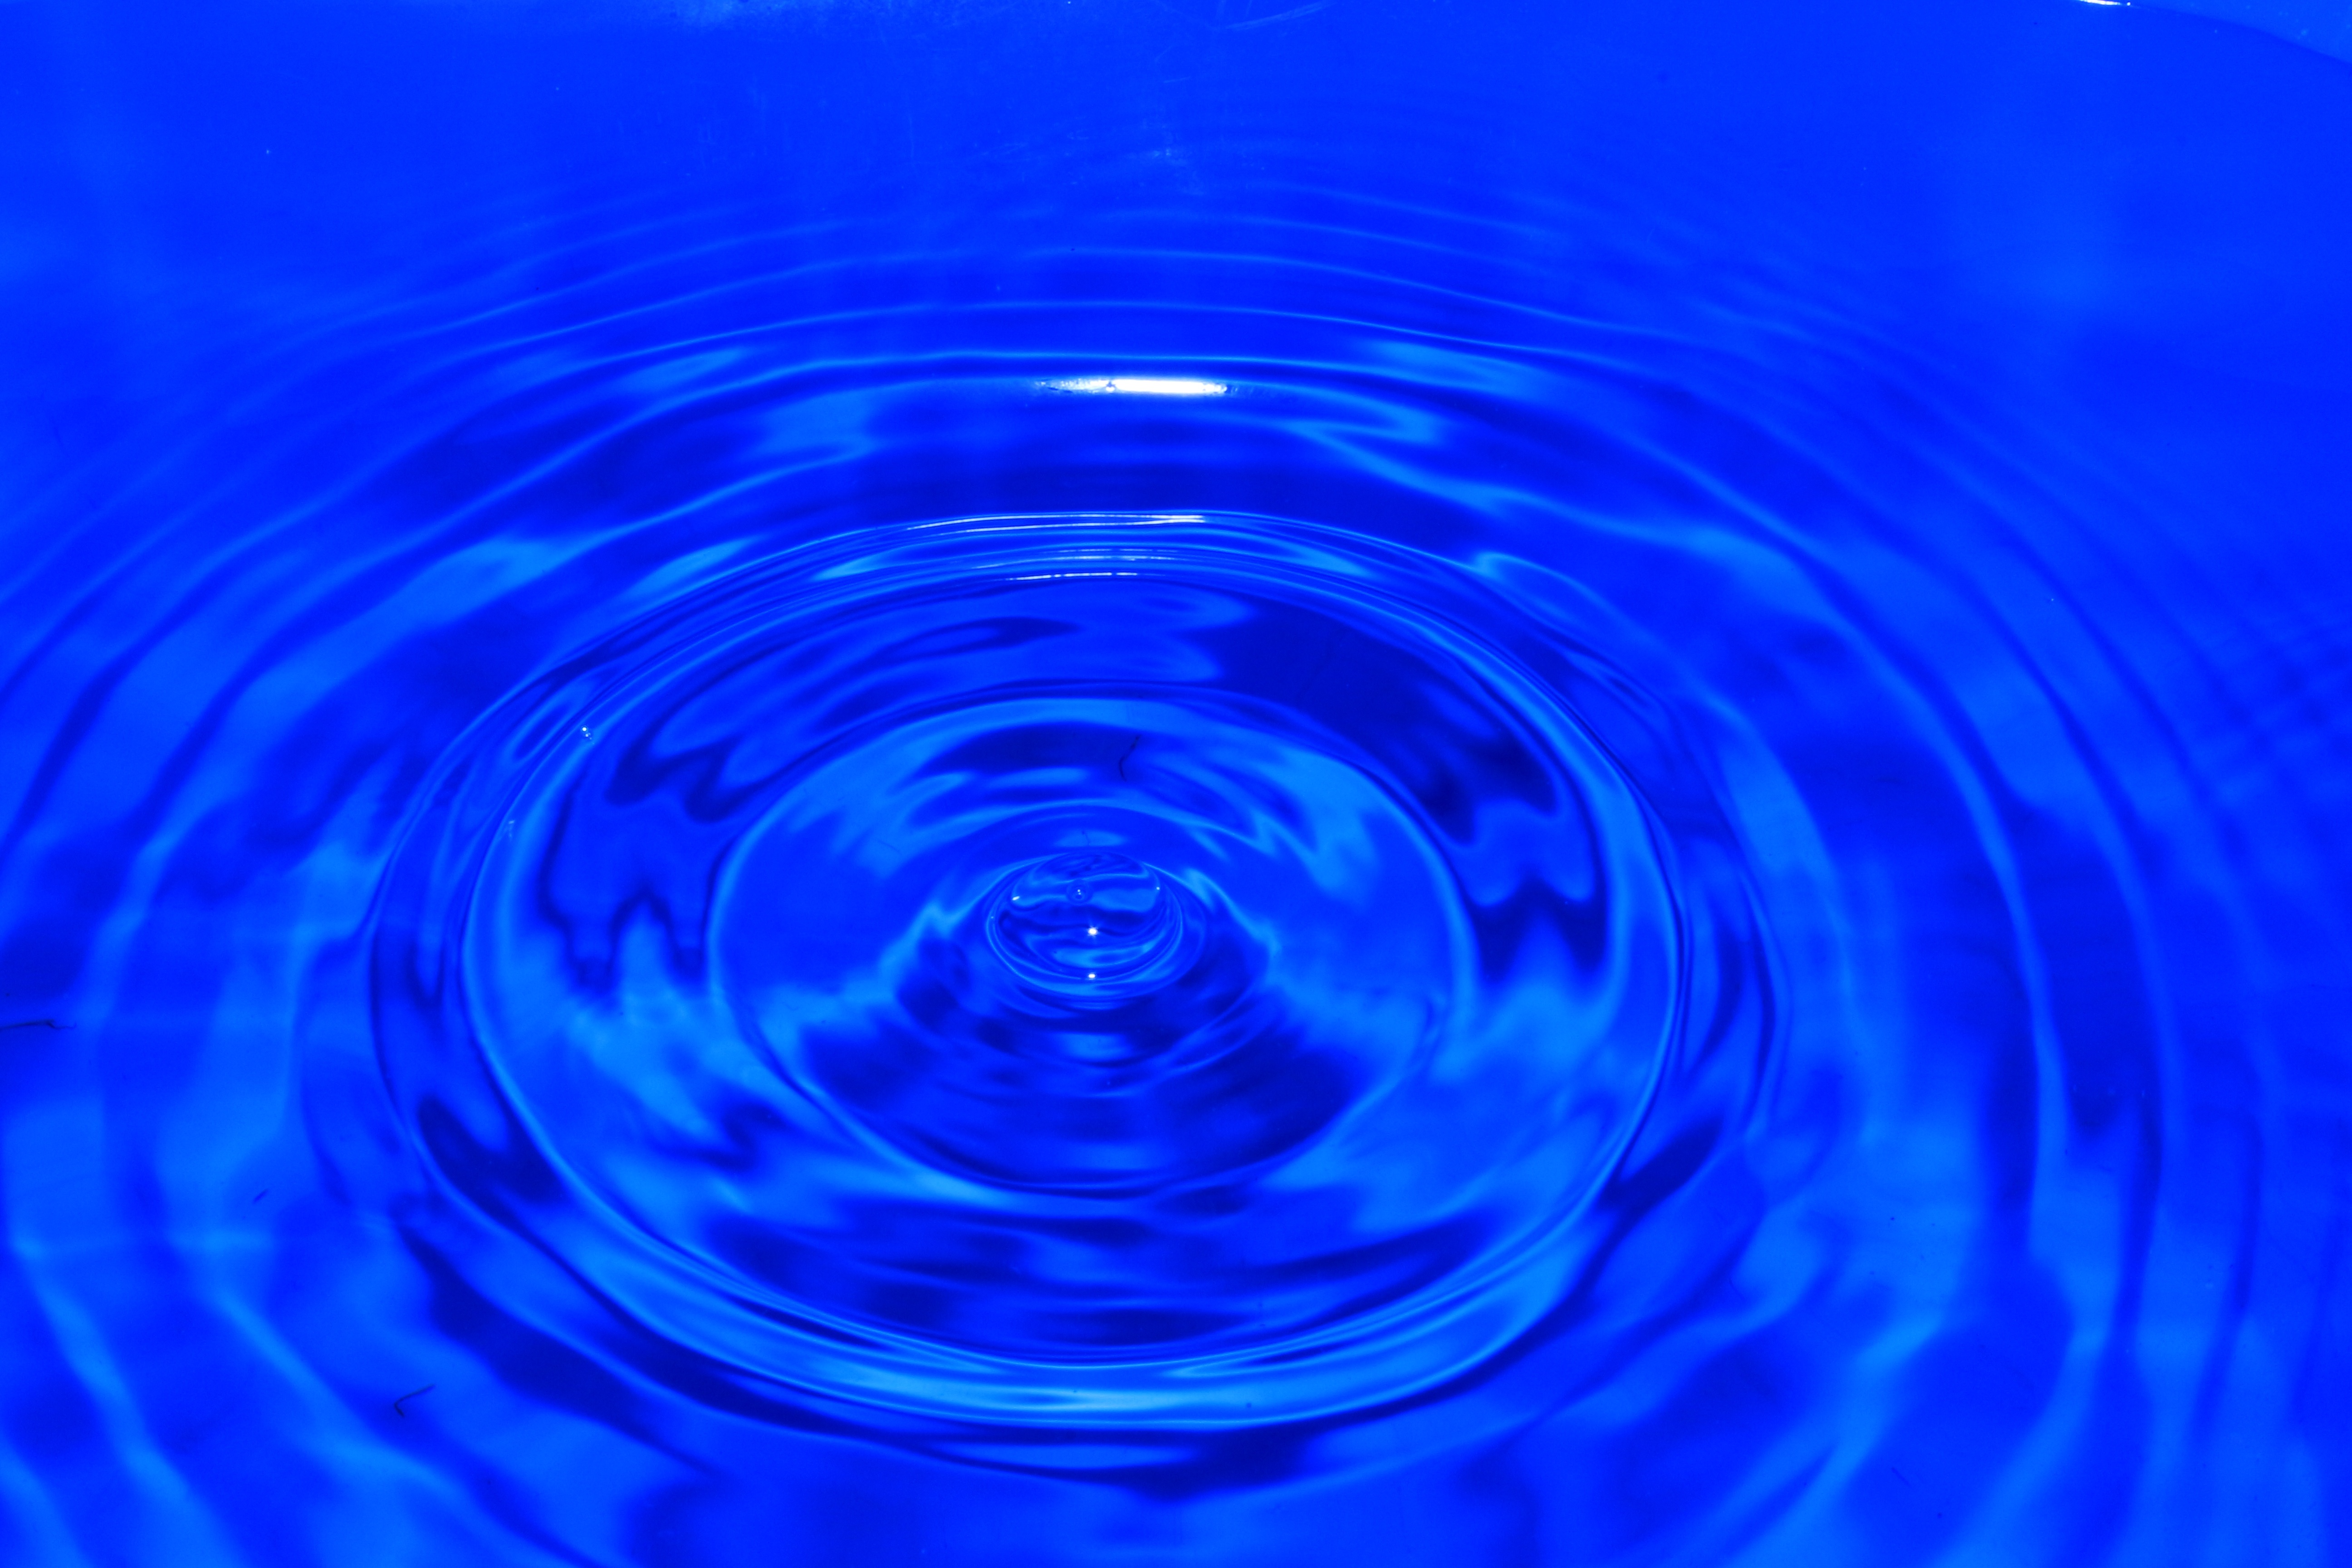
water, drop, wave, petal, atmosphere, line, reflection, blue, circle, leave, macro photography, occupation, in background, vortex, cobalt blue, result, blida to